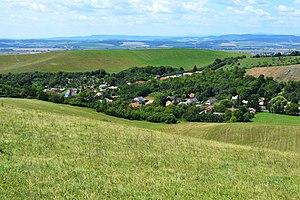
Hubovo est un village de Slovaquie situé dans la région de Banská Bystrica.